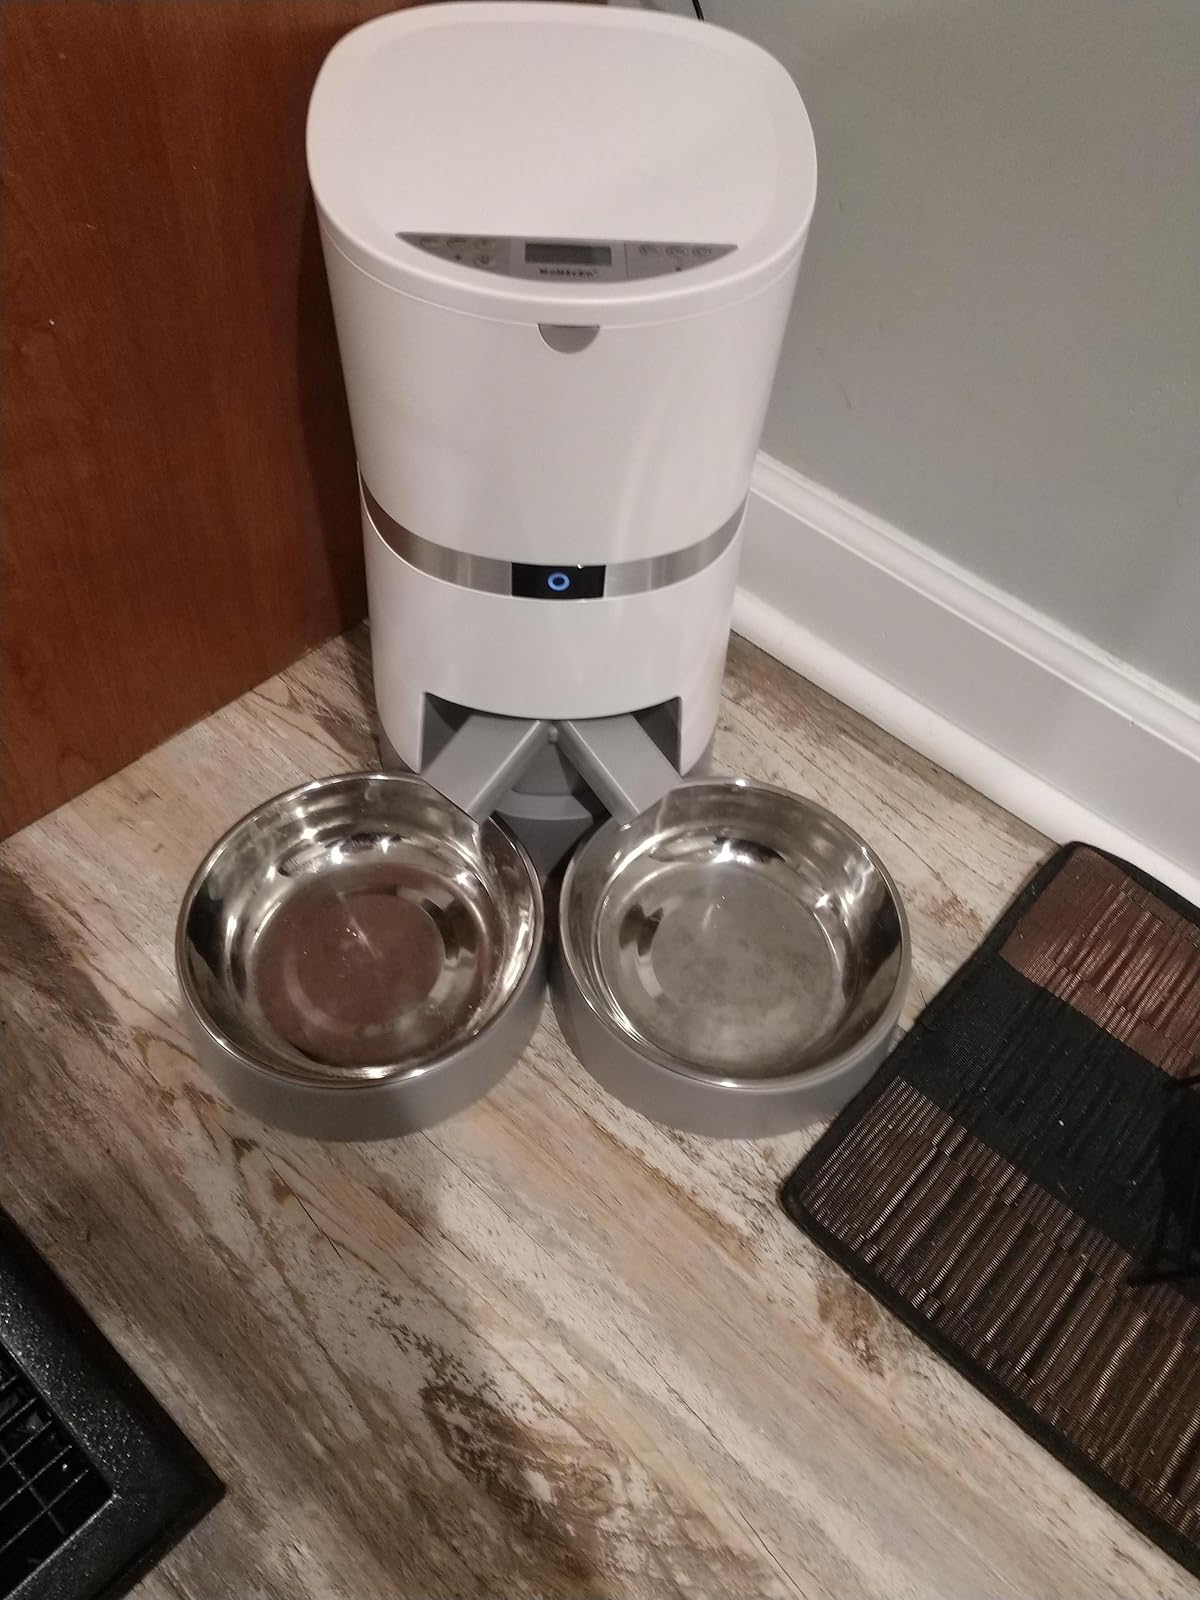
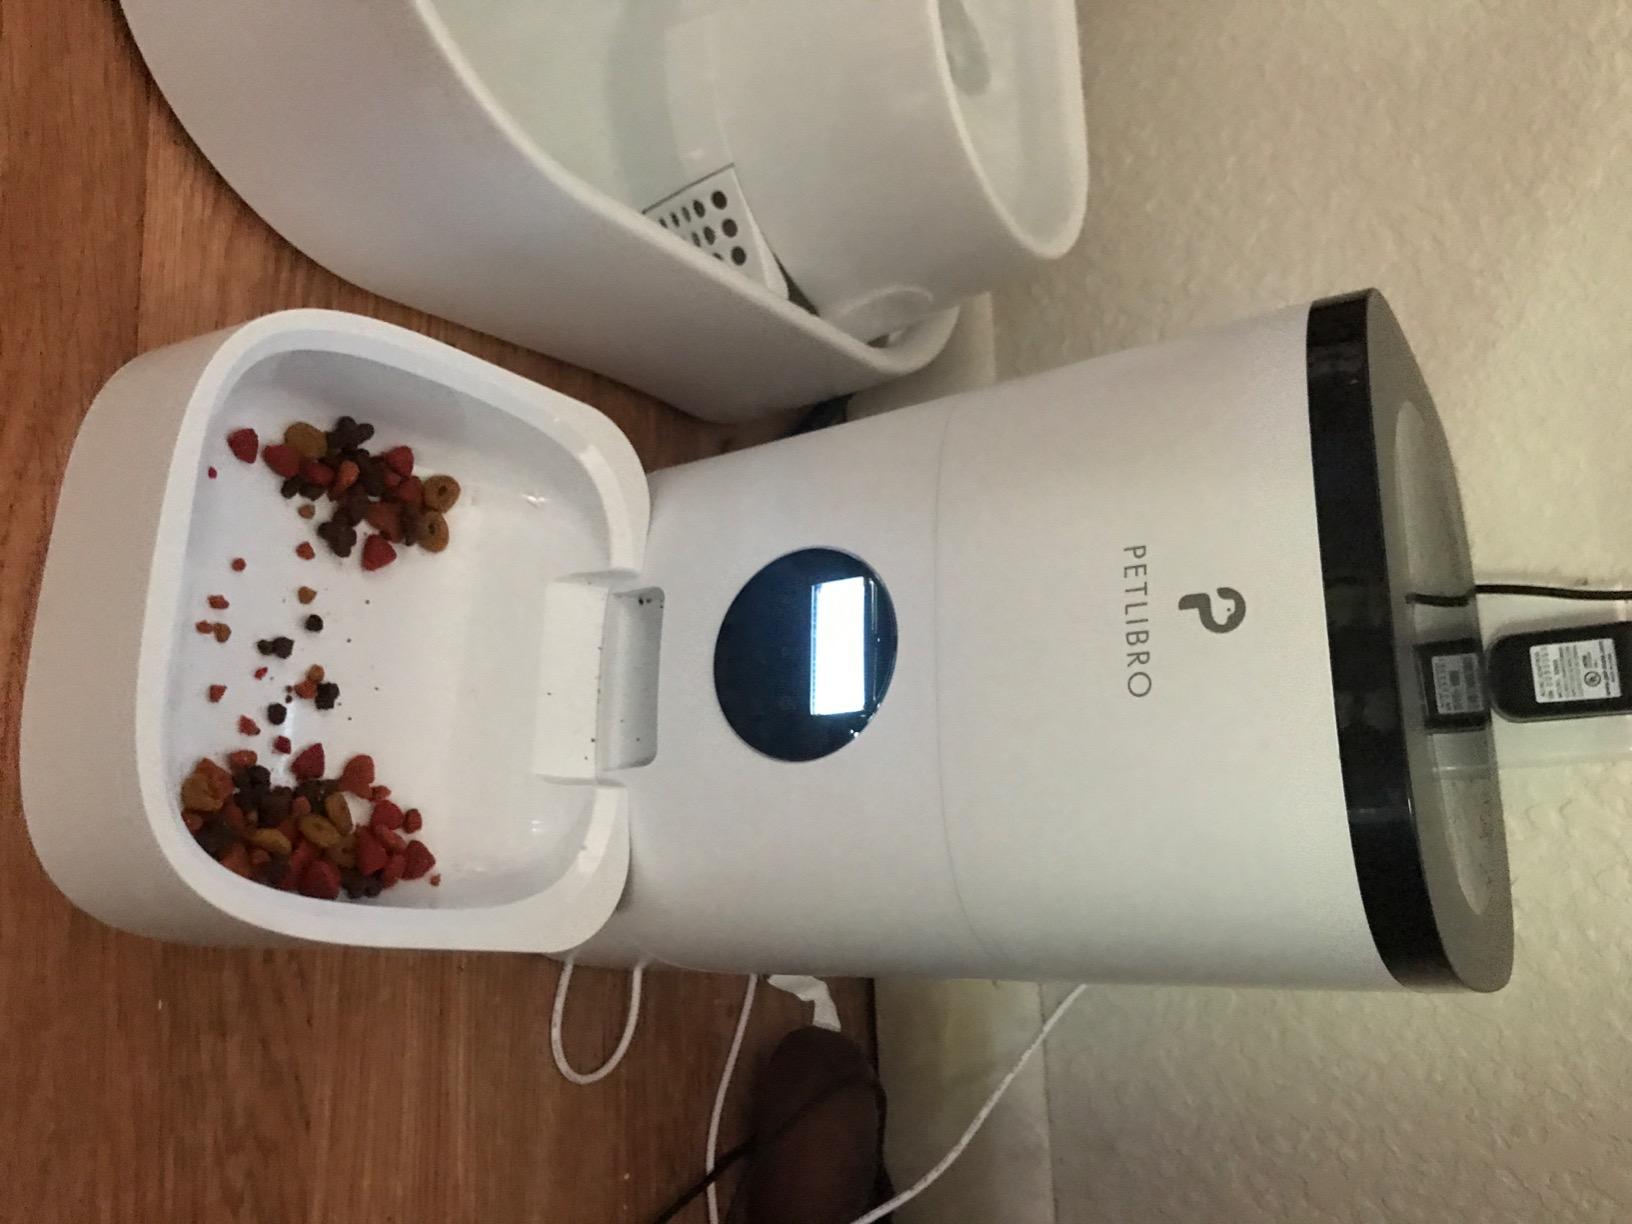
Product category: items_feeder
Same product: no